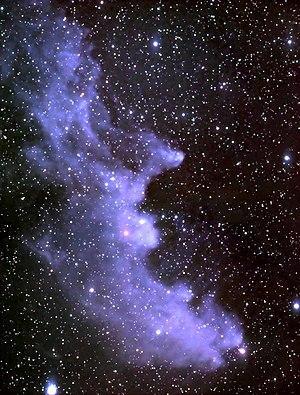
IC 2118 est une nébuleuse par réflexion d'intensité lumineuse très faible. Cette nébuleuse est aussi connue, à cause de son profil, sous le nom de nébuleuse de la Tête de Sorcière. Elle est située dans la constellation de l'Éridan, non loin de l'étoile Beta Orionis de la constellation d'Orion. C'est d'ailleurs cette étoile qui l'éclaire. Cette nébuleuse a été découverte par l'astronome germano-britannique William Herschel en 1786.
Beta Orionis est un système stellaire au minimum quadruple. Le système est couramment nommé Rigel, bien que le nom ne s'applique officiellement qu'à l'étoile principale du système, β Ori A.